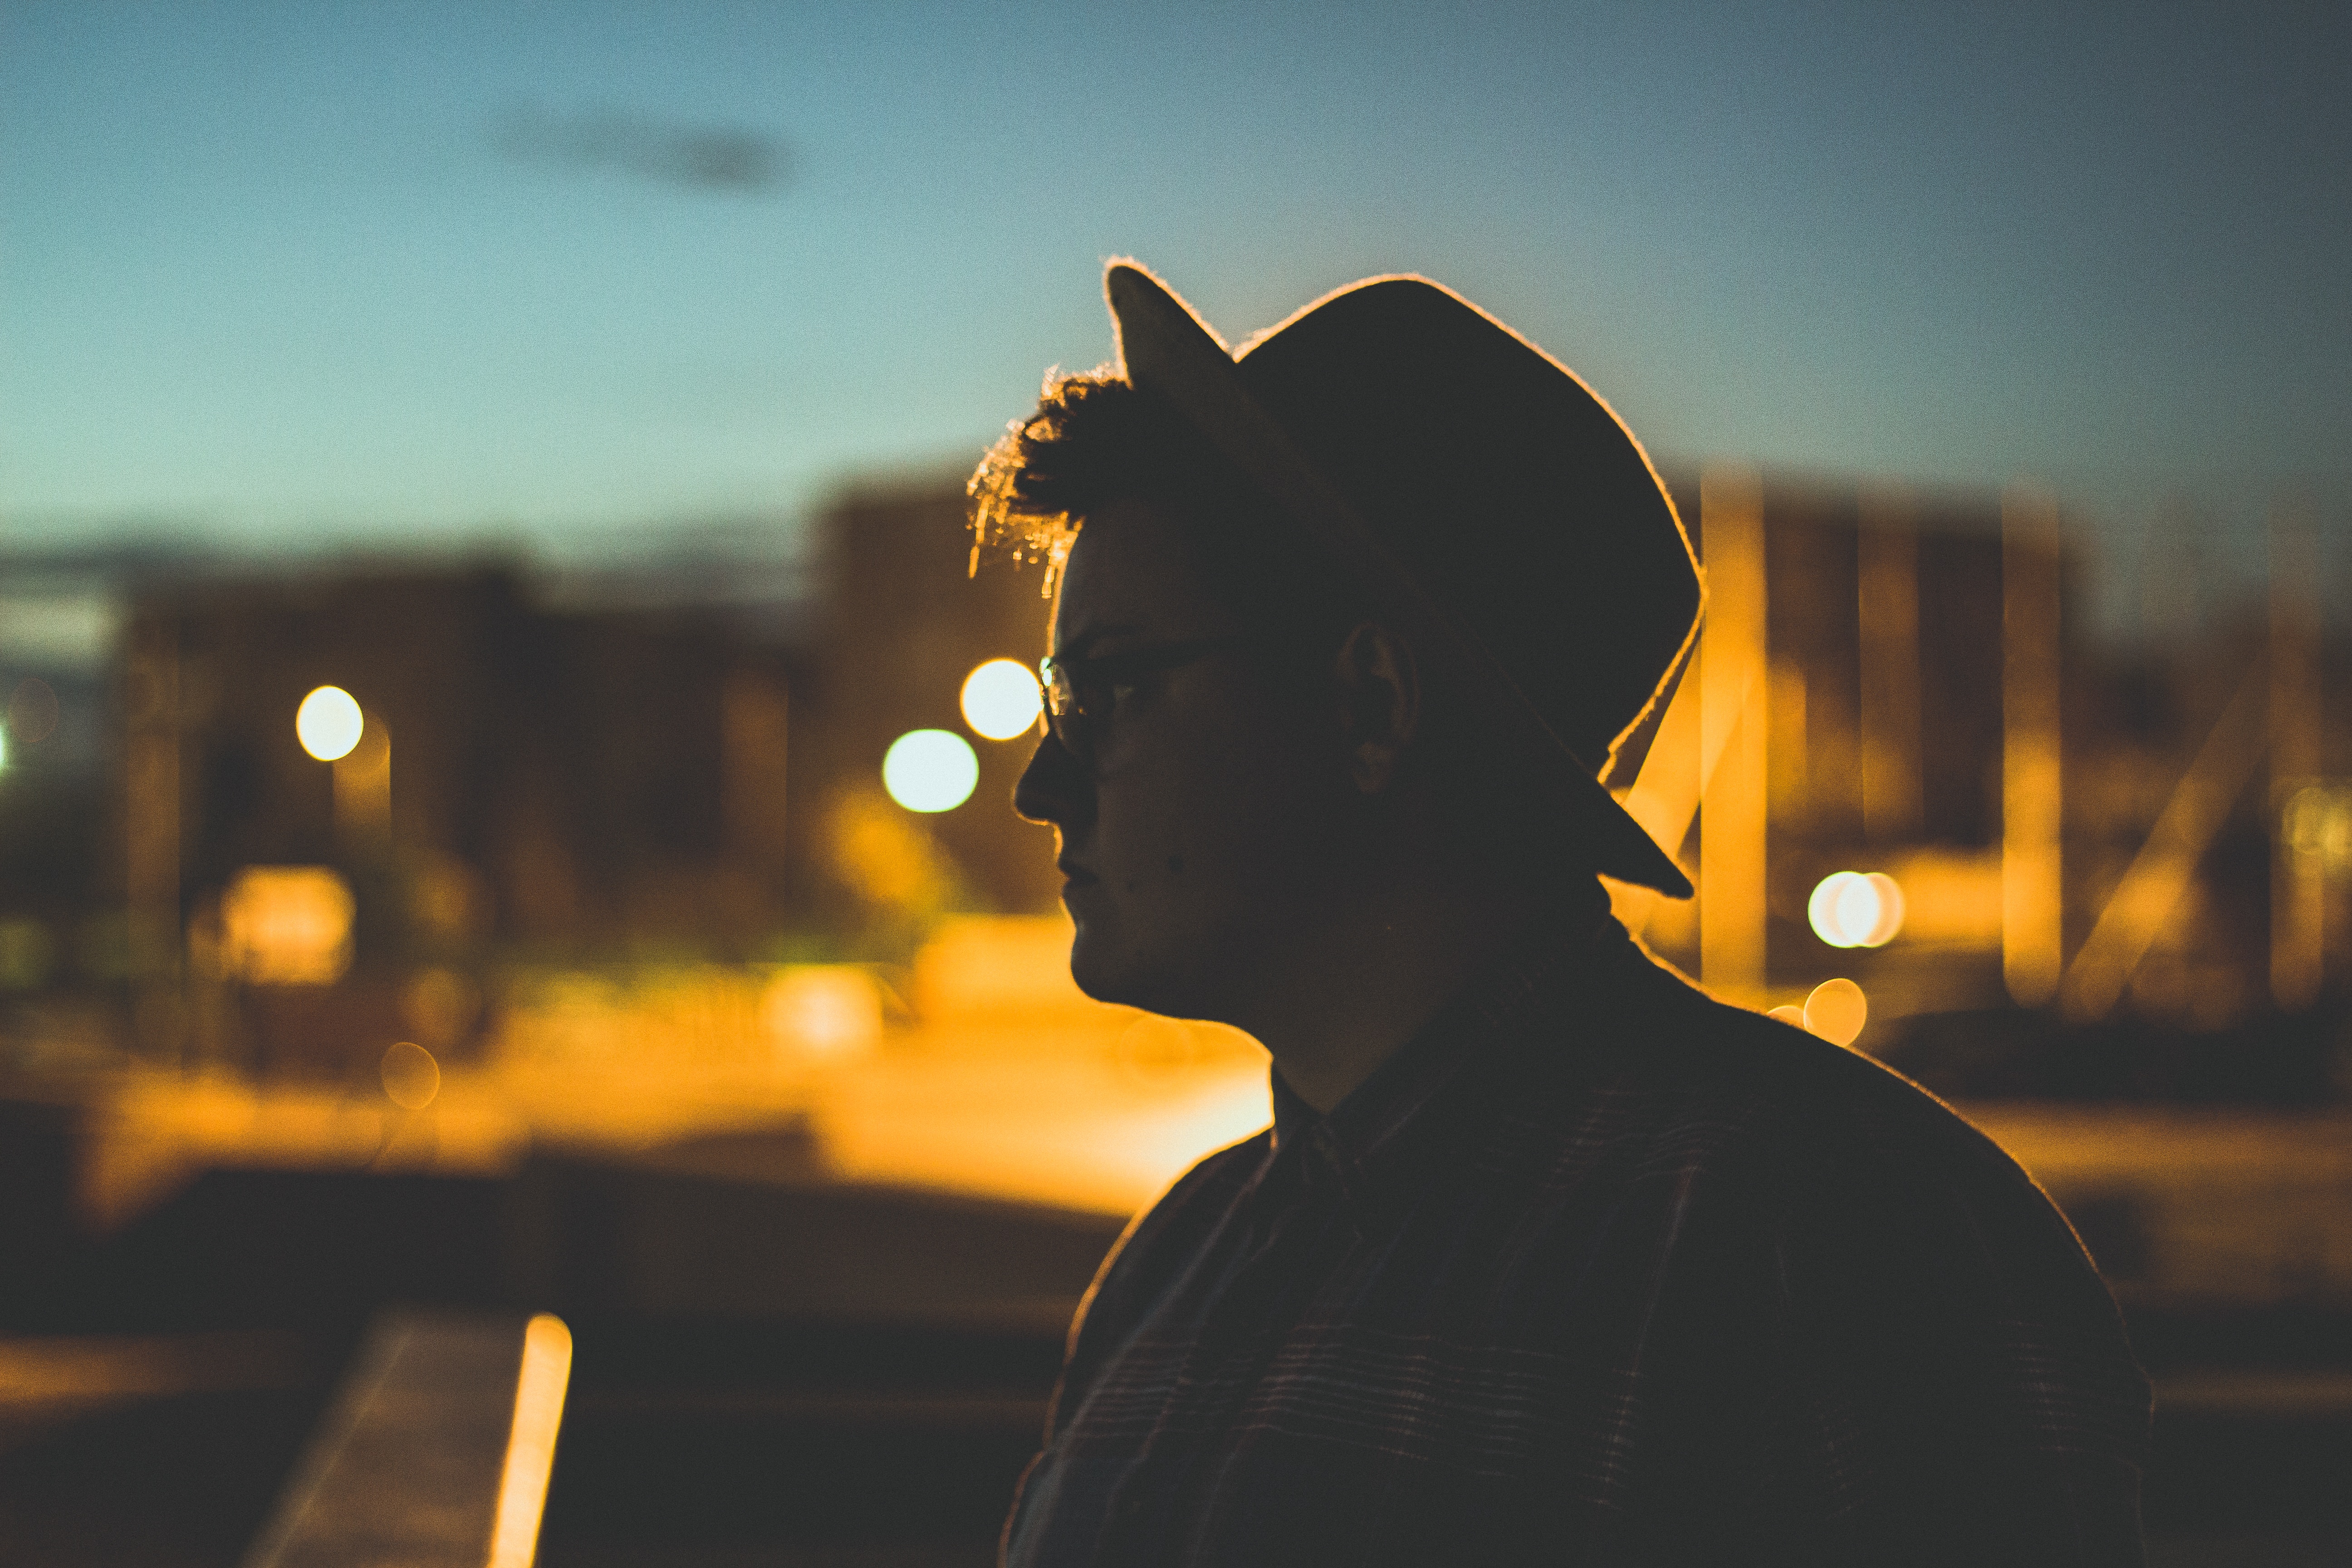
silhouette, light, sunset, sunlight, morning, evening, shadow, darkness